1944 Great Atlantic hurricane

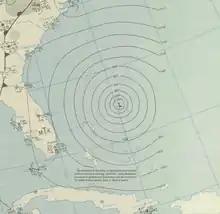
Surface weather analysis of the storm at peak intensity on September 13

The 1944 Great Atlantic hurricane was a destructive and powerful tropical cyclone that swept across a large portion of the United States East Coast in September 1944. New England was most affected, though so were the Outer Banks, Mid-Atlantic states, and the Canadian Maritimes. The storm's ferocity and path drew comparisons to the 1938 Long Island Express, one of the worst storms in New England history.